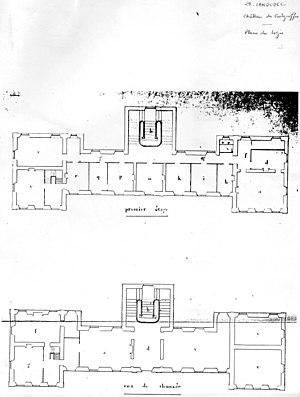
Plan du château du Guilguiffin
Le château du Guilguiffin situé dans le département du Finistère, fait partie des châteaux de Cornouaille. Il fut la résidence de Nicolas Louis de Plœuc, conseiller au Parlement de Bretagne. Construit aux abords de Landudec, le château du Guilguiffin est édifié à l’emplacement d'un ancien manoir. Il est dû à l'architecte finistérien Nicolas Pochic, connu pour avoir travaillé dans le bâti religieux.